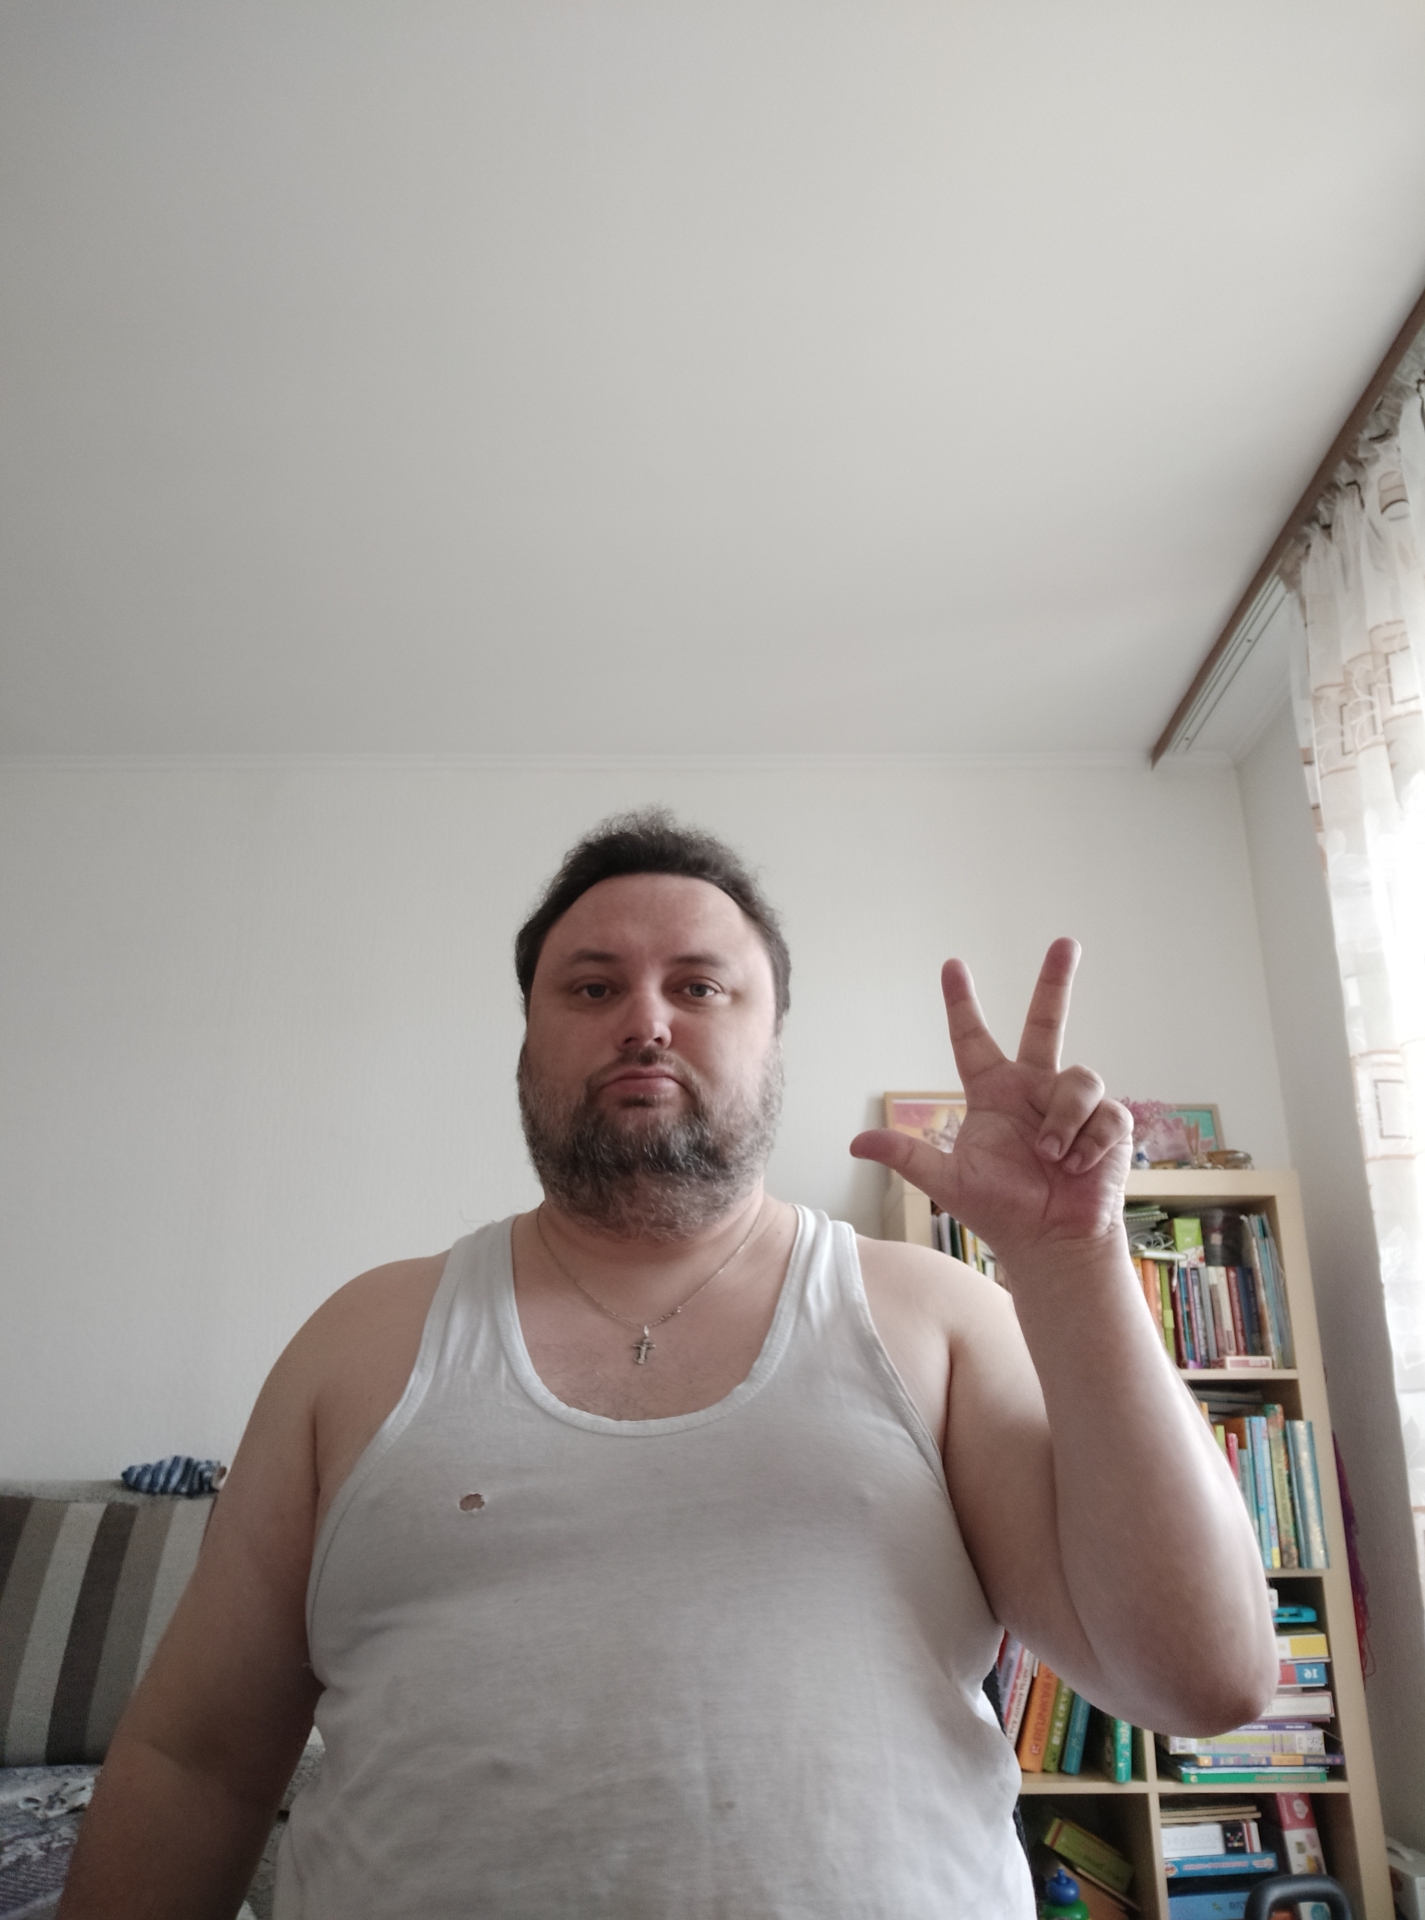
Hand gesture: three2